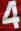
Number: 4